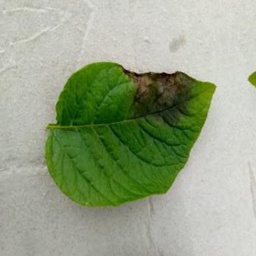
Etiqueta: Late Blight